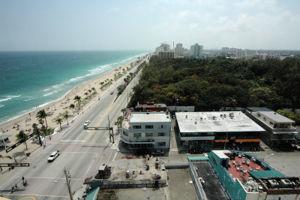
Fort Lauderdale [ˌfɔɚt ˈlɔːdɚdeɪl], surnommée la « Venise de l'Amérique », est une ville de l'État de Floride, aux États-Unis, sur la côte atlantique. Elle compte 165 521 habitants. Elle est le siège, la ville la plus peuplée et la ville centrale du comté de Broward, lequel compte 1 748 000 habitants. Elle est l'un des centres de l'aire métropolitaine de Miami-Fort Lauderdale-West Palm Beach, la huitième la plus importante aux États-Unis avec 5,5 millions d’habitants. Fort Lauderdale est un centre de villégiature important accueillant plus de 10 millions de touristes.
Un quartier gay ou village gay est un espace habité comportant une population lesbienne, gay, bisexuelle et transgenre significative ainsi que des établissements et services destinés principalement à cette population. En Amérique du Nord, l'usage favorise l'appellation village gay, tant en français qu'en anglais, qui peut désigner un quartier dans une région métropolitaine aussi bien qu'un centre de villégiature que fréquente la communauté gay. L'expression quartier rose est également utilisée pour désigner ces espaces.